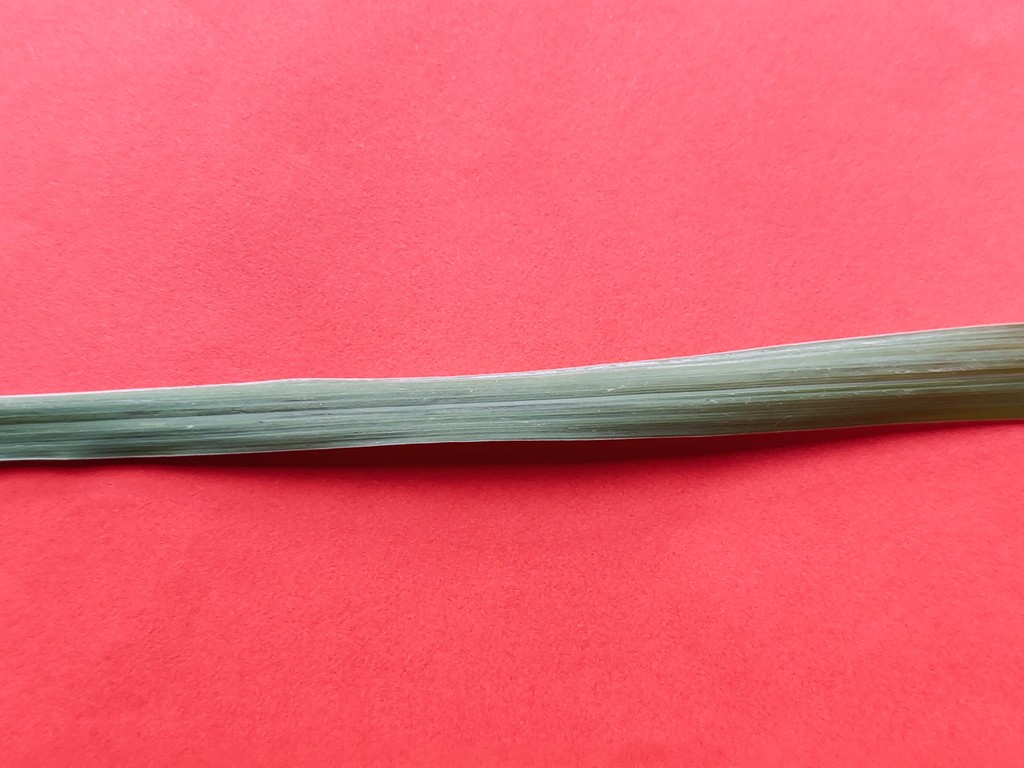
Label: Healthy